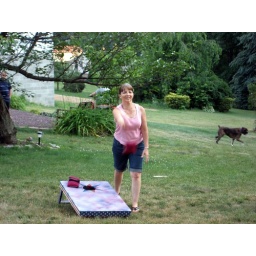
KIm with bag in flight. It' s the red thing in front of her